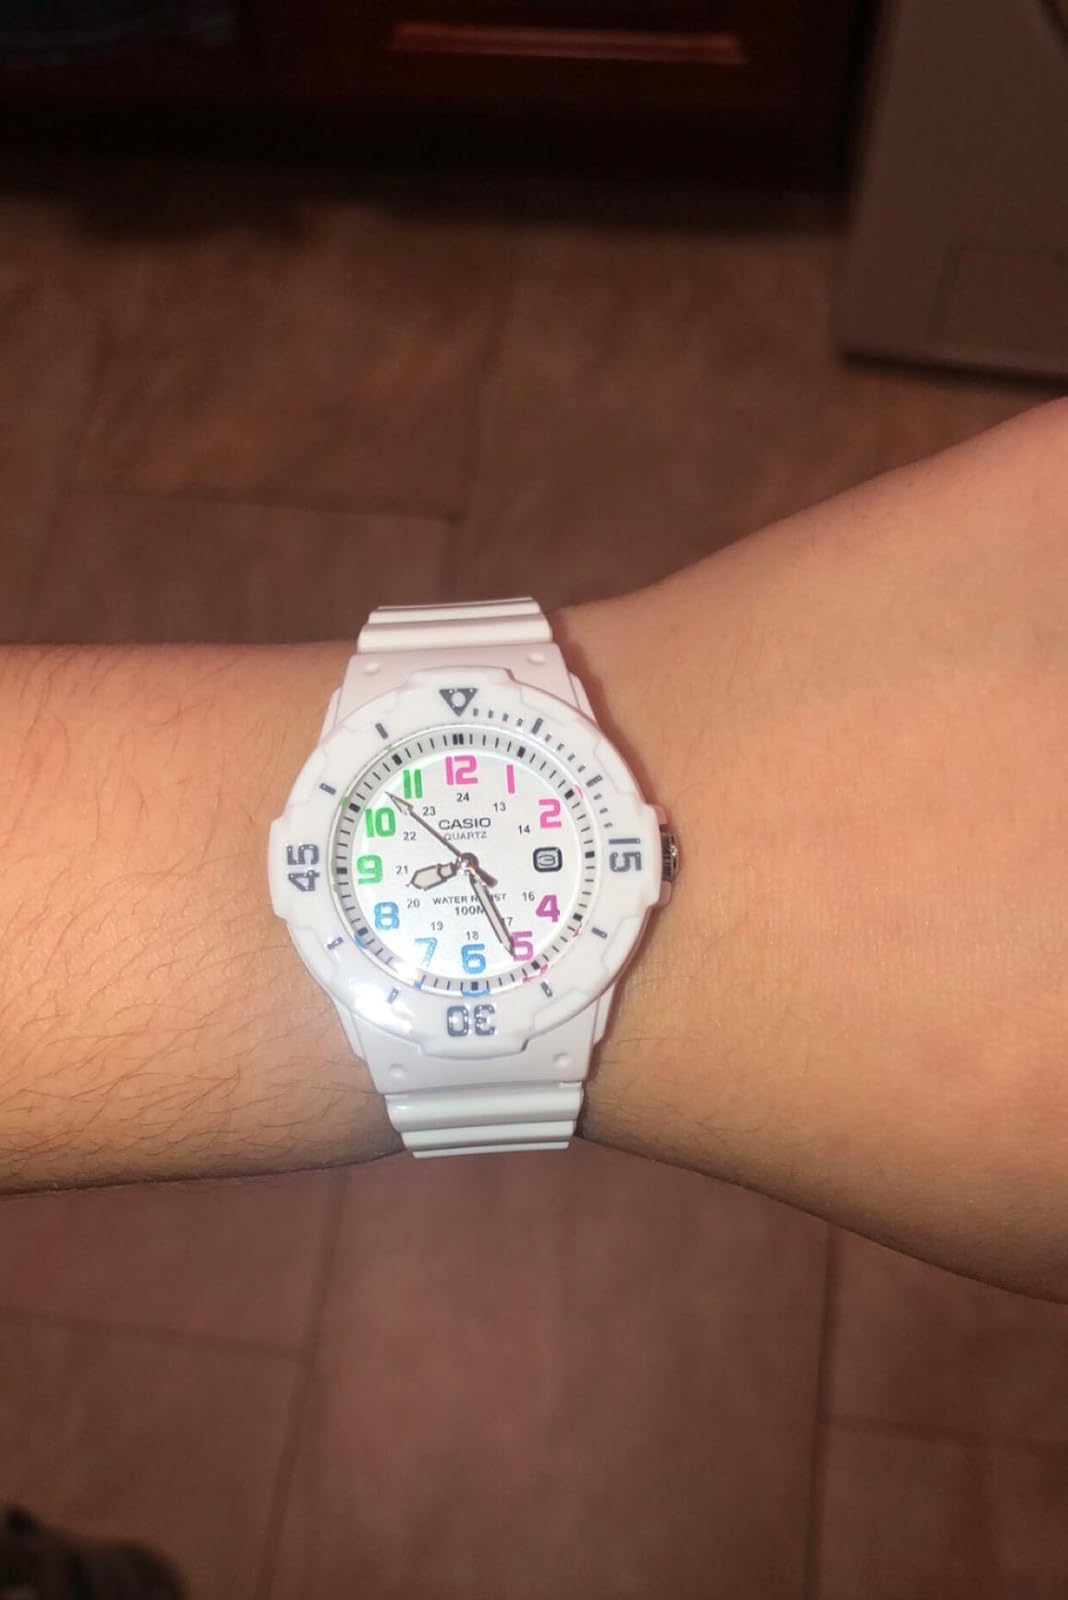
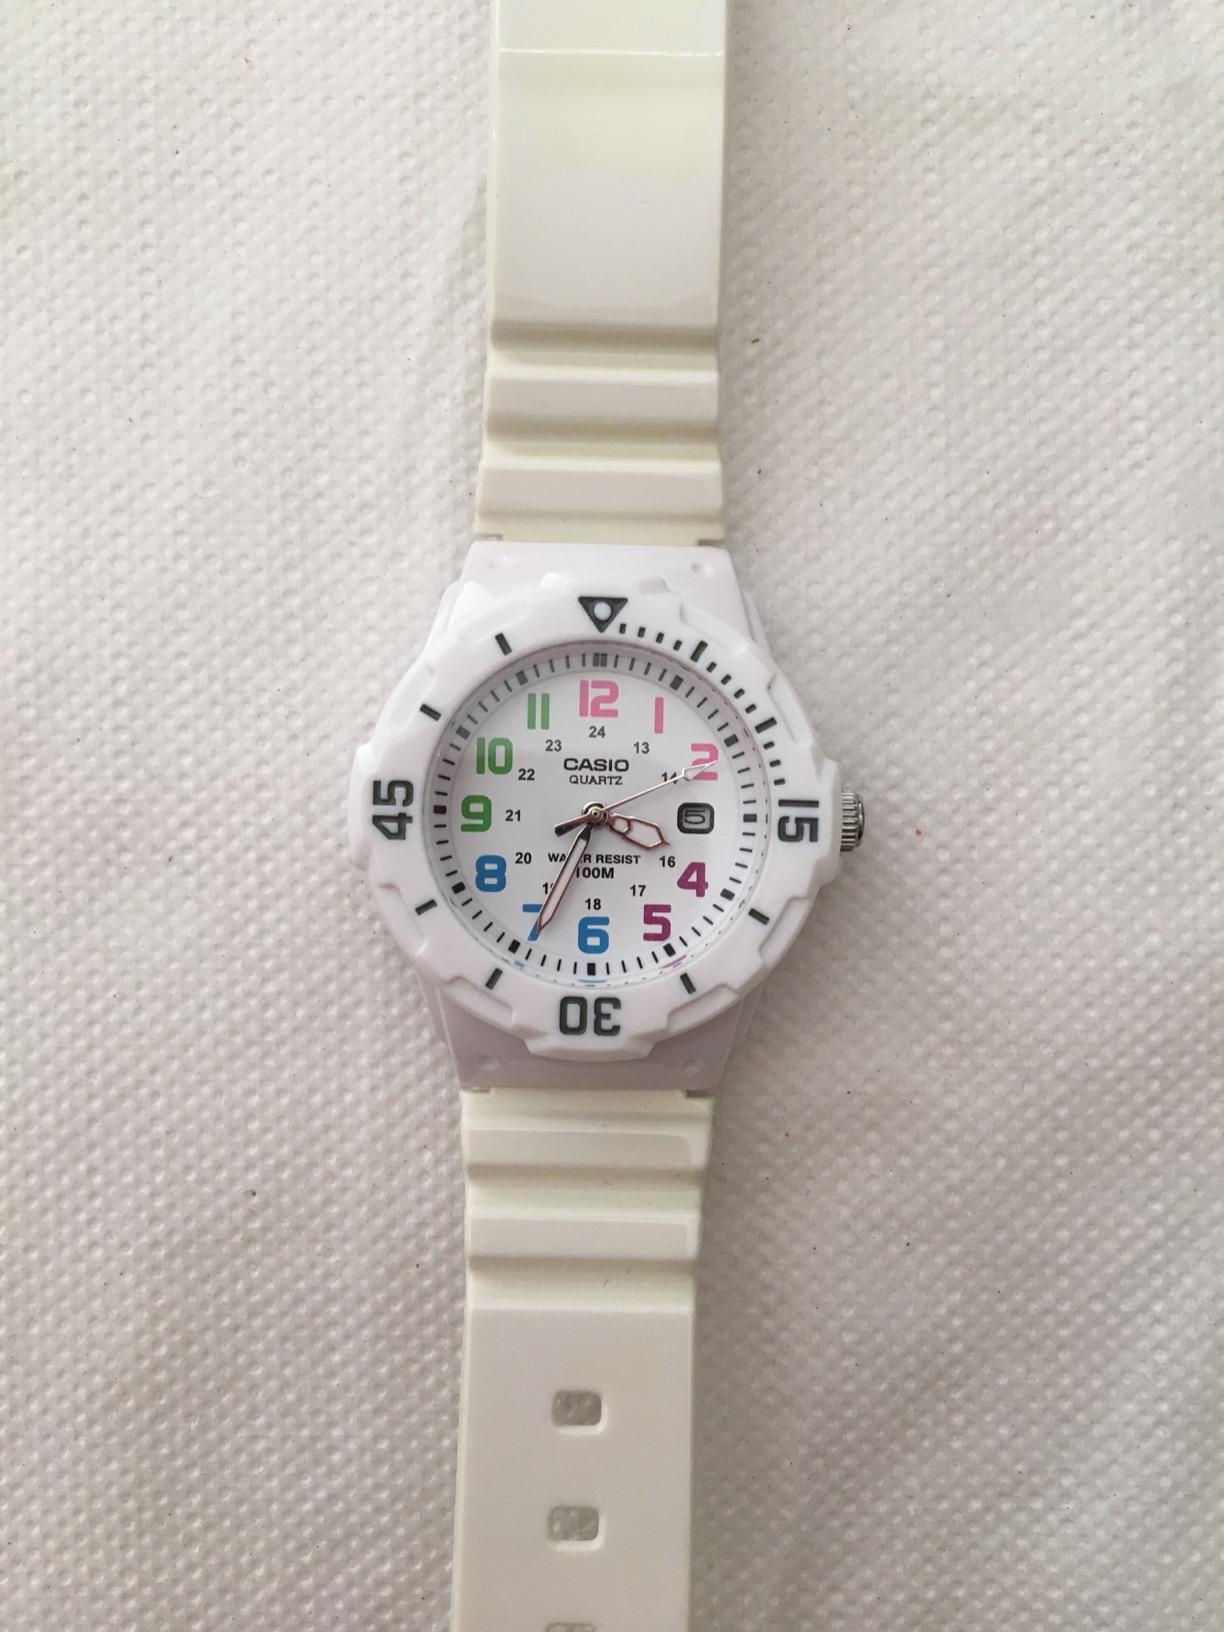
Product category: accessories_watch
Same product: yes